Battle of Zutphen

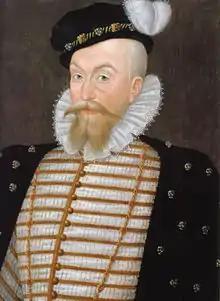
Robert Dudley, Earl of Leicester (ca. 1580–1585). Circle of William Segar

When Farnese besieged Rheinberg in September 1586, Leicester's army marched towards Zutphen and took a Spanish sconce on the left bank of the IJssel river. On 18 September Leicester laid a pontoon bridge over the IJssel and took positions on the right bank of the river, thus encircling Zutphen. Leicester's Anglo-Dutch army consisted of 8,000 infantry—mainly English and Scottish, but also 1,400 Irish—and 3,000 cavalry. Robert Devereux, Earl of Essex, led the cavalry, John Norreys the infantry, and William Pelham the camp, in which Gebhard Truchsess von Waldburg, the deposed Archbishop of Cologne, and Manuel, son of the Prior of Crato, claimant to the Portuguese crown, all resided.